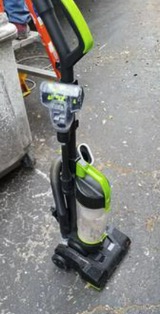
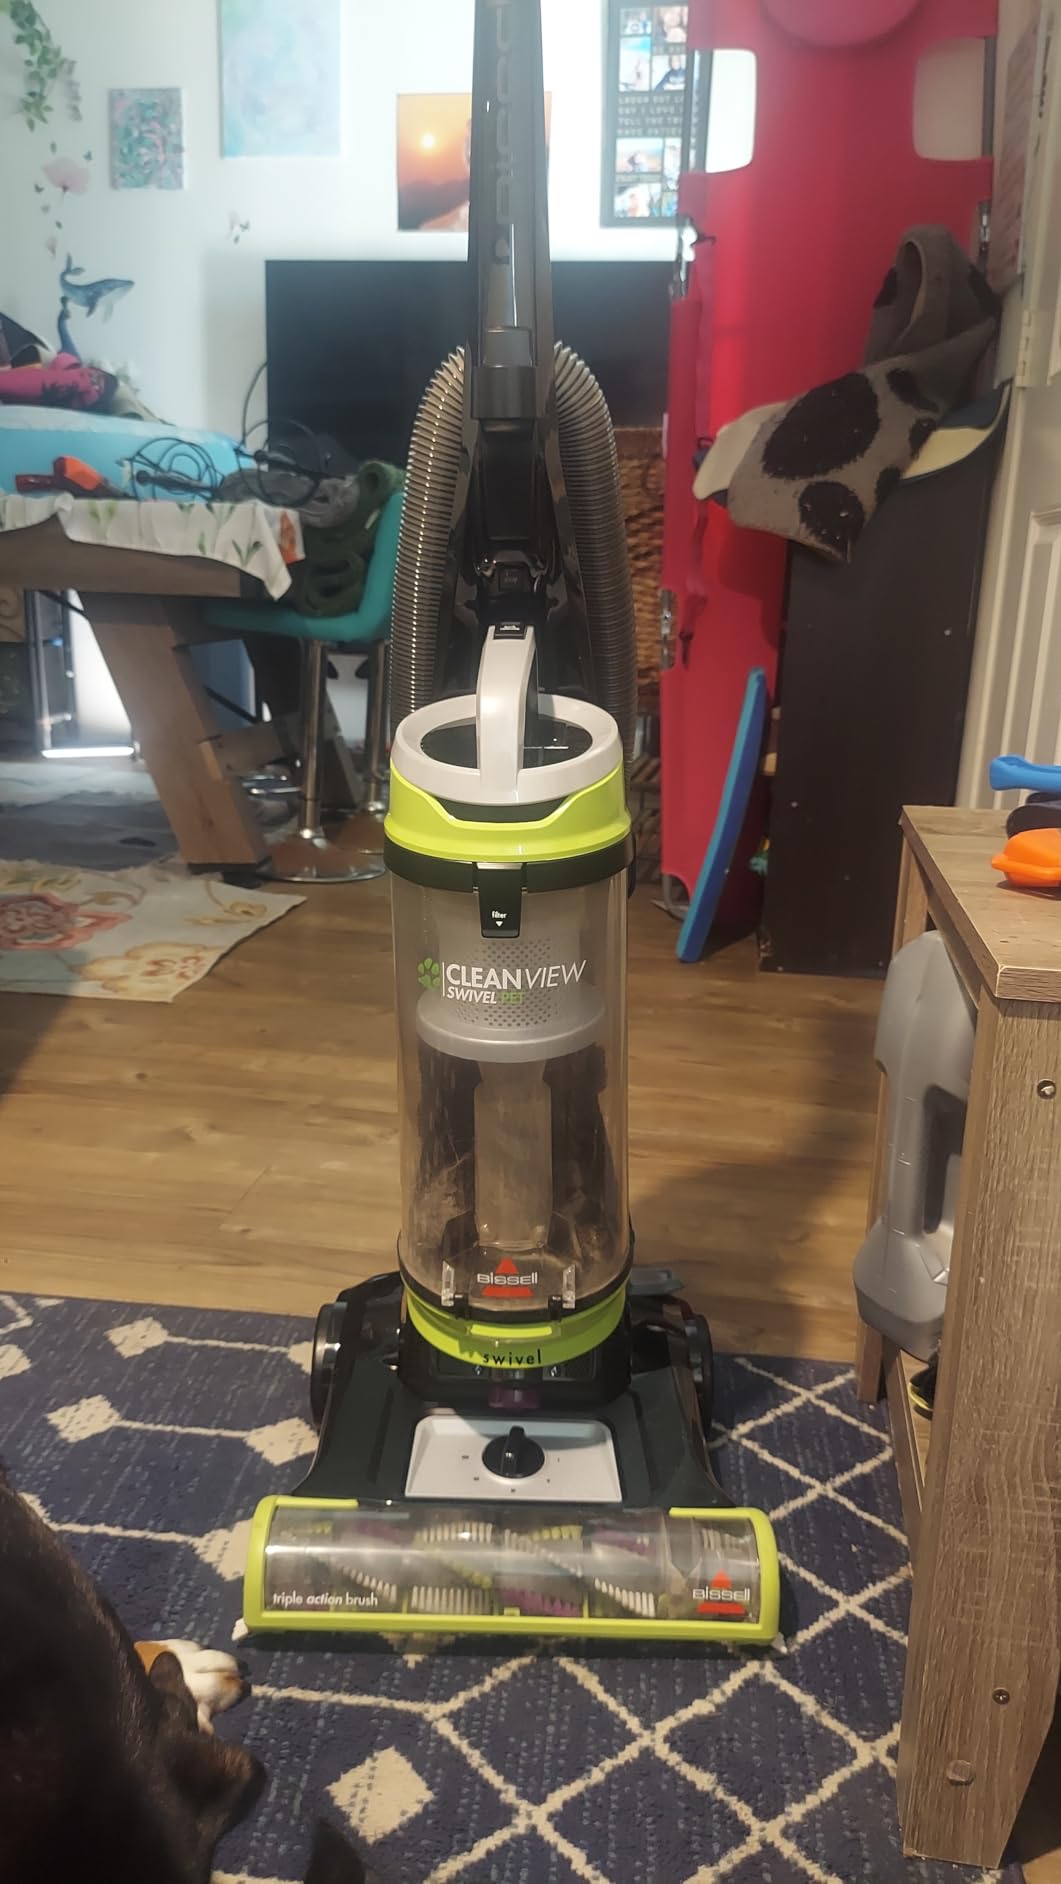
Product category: items_vacuum
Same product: no